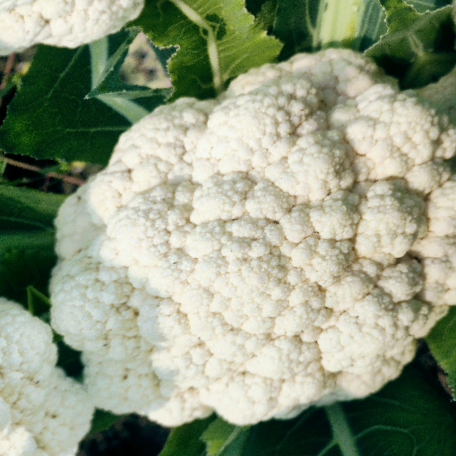
Label: Disease Free